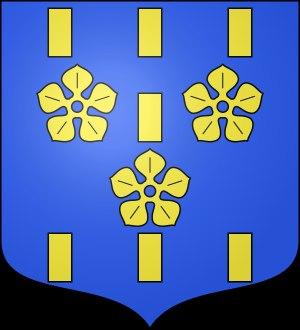
Le château d'Allerey est situé sur la commune d'Allerey-sur-Saône en Saône-et-Loire.